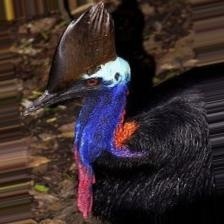
Species: CASSOWARY
Scientific name: CASUARIUS